East Coast Greenway

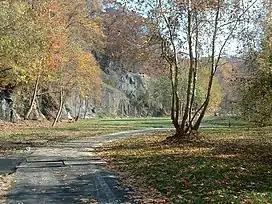
Northern Delaware Greenway in Wilmington

The New Jersey section of the greenway is accessed from New York across the Hudson River by the George Washington Bridge or ferry, and from Pennsylvania by the Calhoun Street Bridge across the Delaware River. The route travels through Jersey City, Newark, New Brunswick, and Trenton while also traveling through rural areas. New Jersey has the second-highest percentage of off-road trails at 54%.